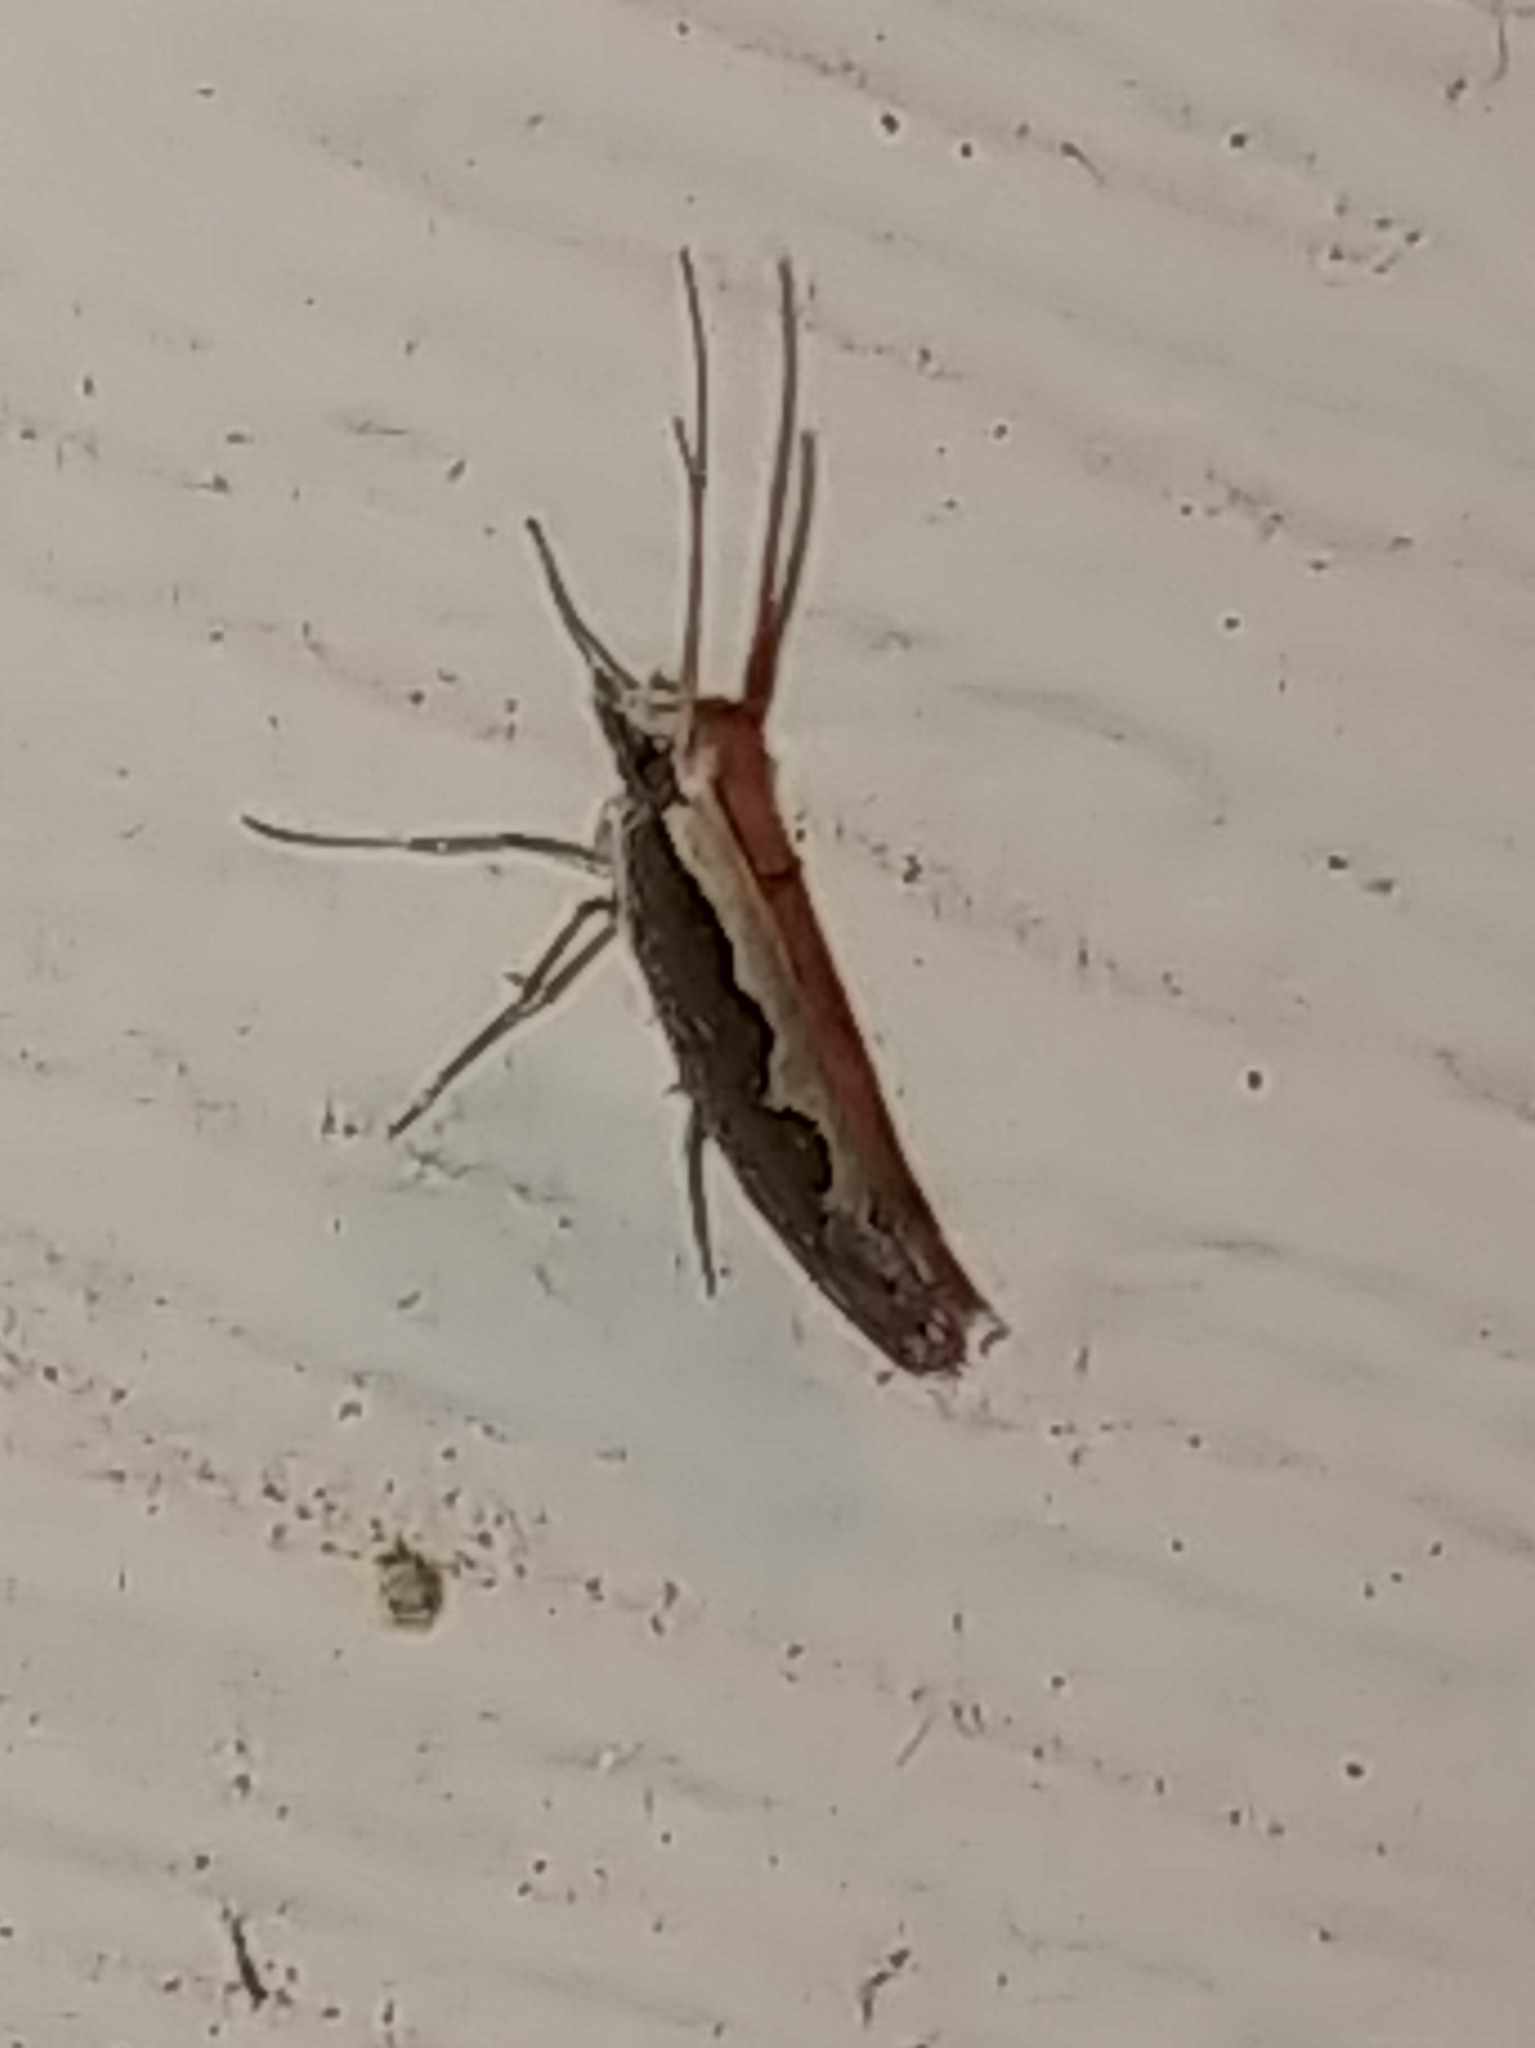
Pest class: diamondback_moth